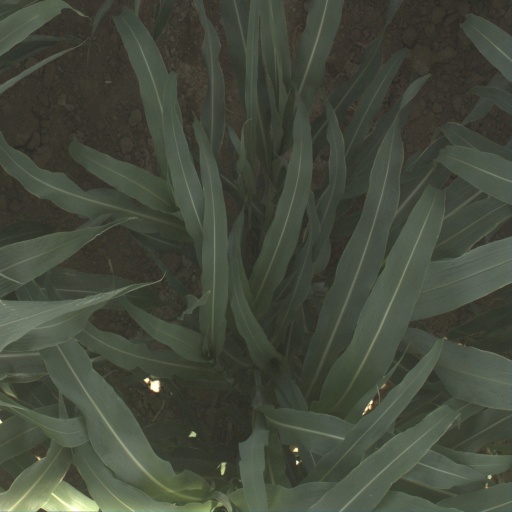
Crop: sorghum